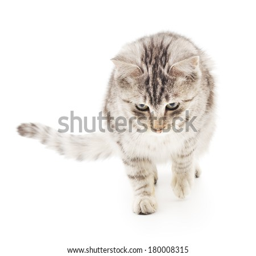
small gray kitten on a white background